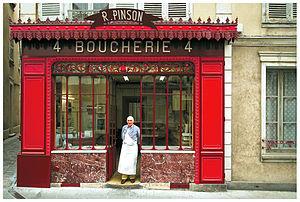
M. Roland PINSON sur le pas de sa boutique. Propriétaire depuis 1957. Fermeture en 2013 Prédécesseur
Cet article recense les magasins de France protégés aux monuments historiques.